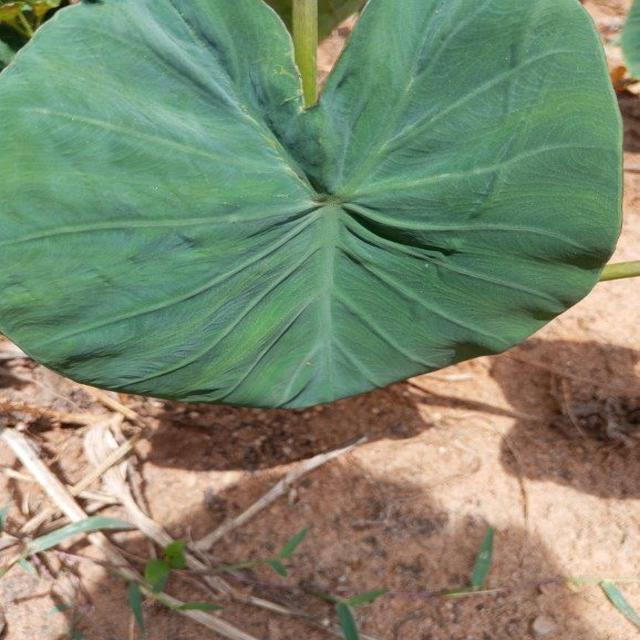
Label: Healthy